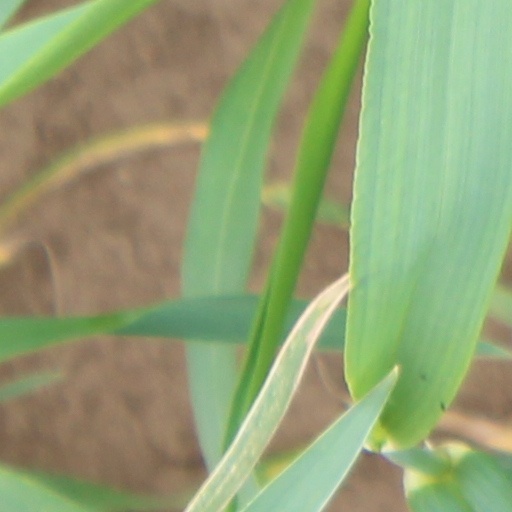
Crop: wheat